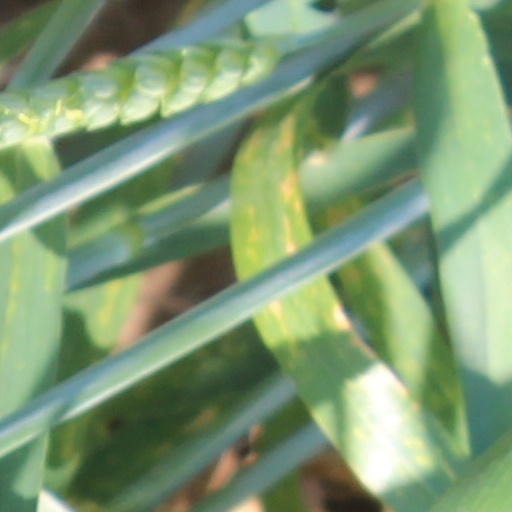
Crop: wheat